KSL (AM)

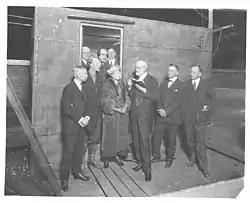
The May 6, 1922, debut broadcast (as KZN) included a dedication speech by LDS Church president Heber J. Grant.

Effective December 1, 1921, the U.S. Department of Commerce, in charge of radio at the time, adopted a regulation formally establishing a broadcasting station category, which set aside the wavelength of 360 meters (833 kHz) for entertainment broadcasts, and 485 meters (619 kHz) for farm market and weather reports.